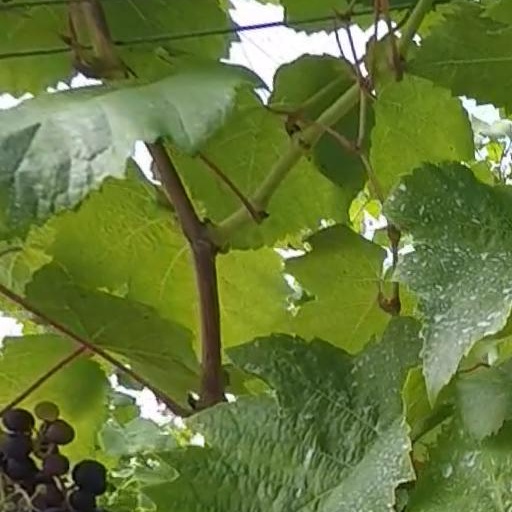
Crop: grape